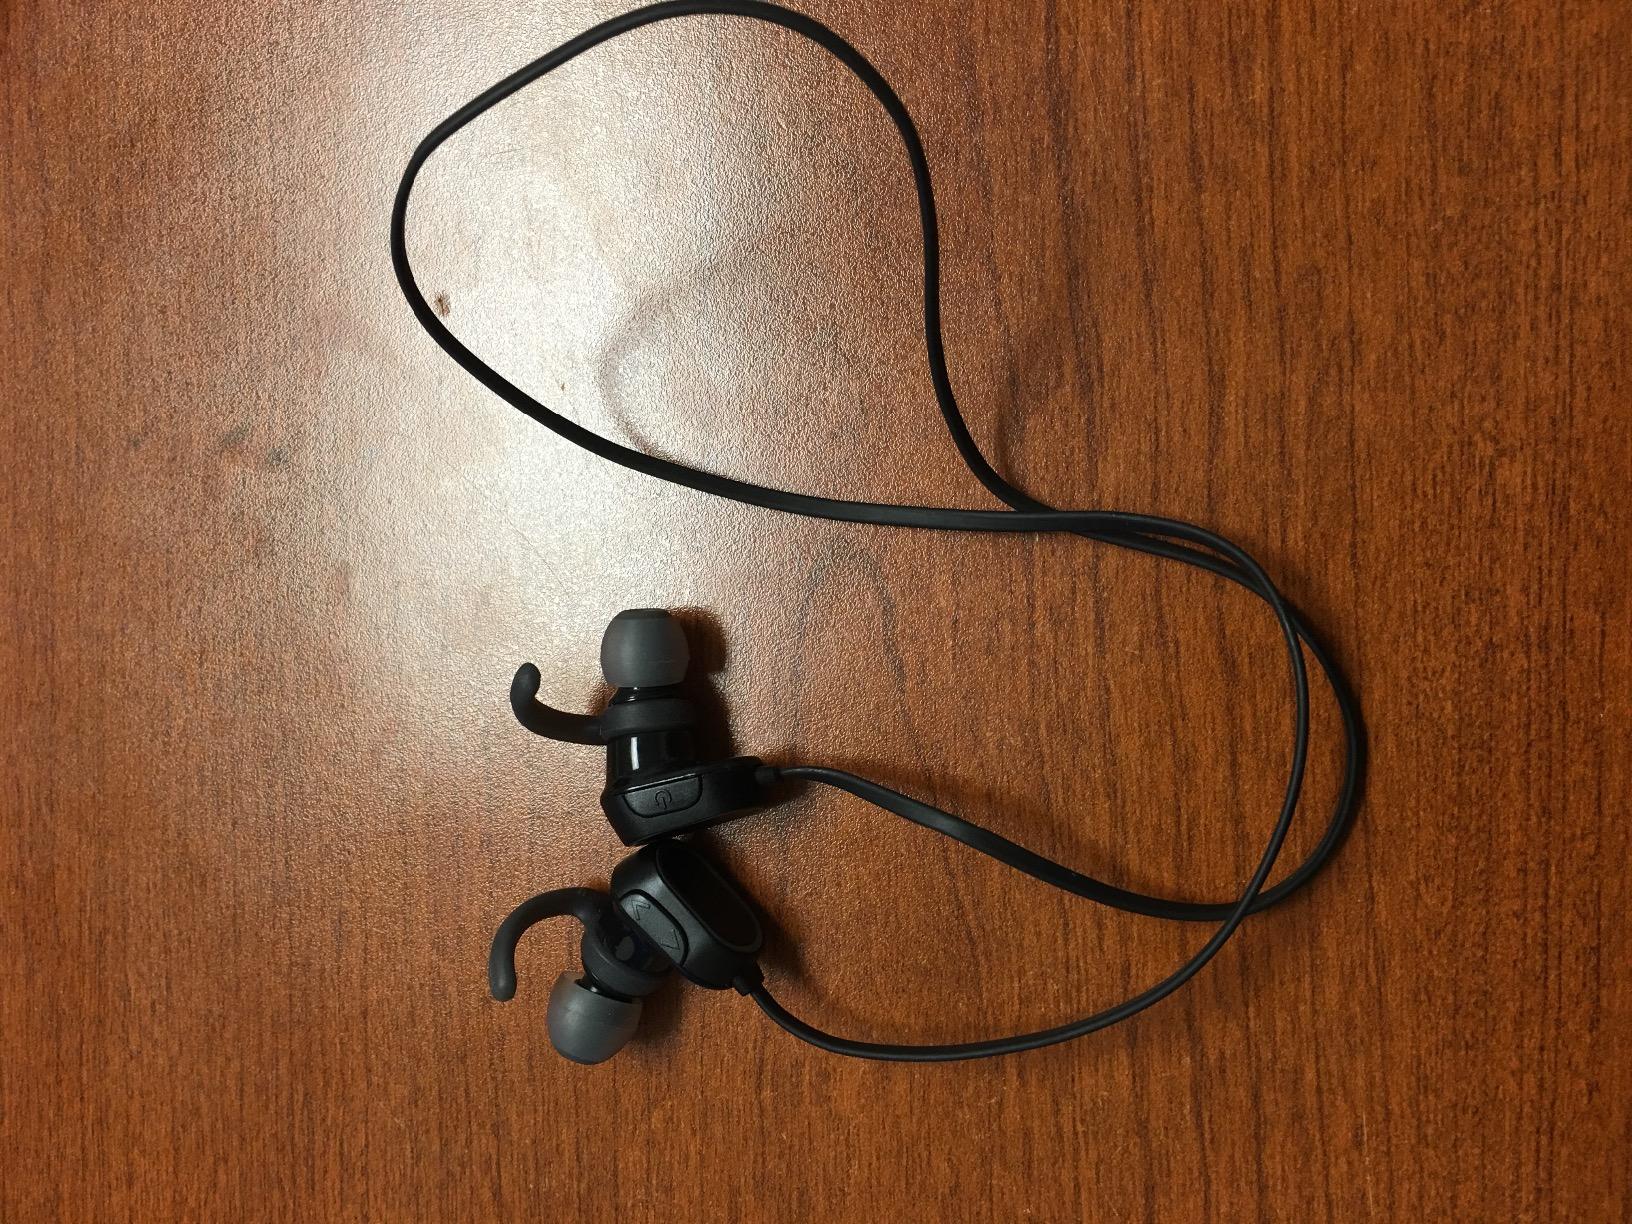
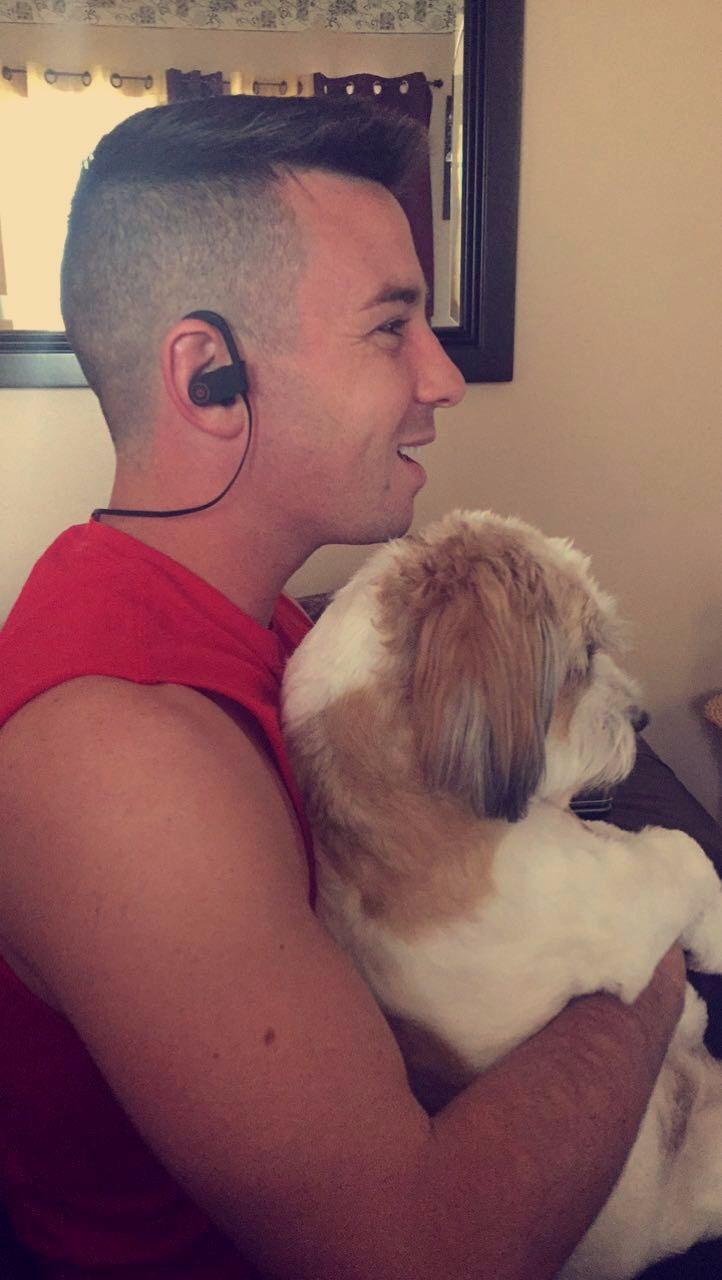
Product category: headphones
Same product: no